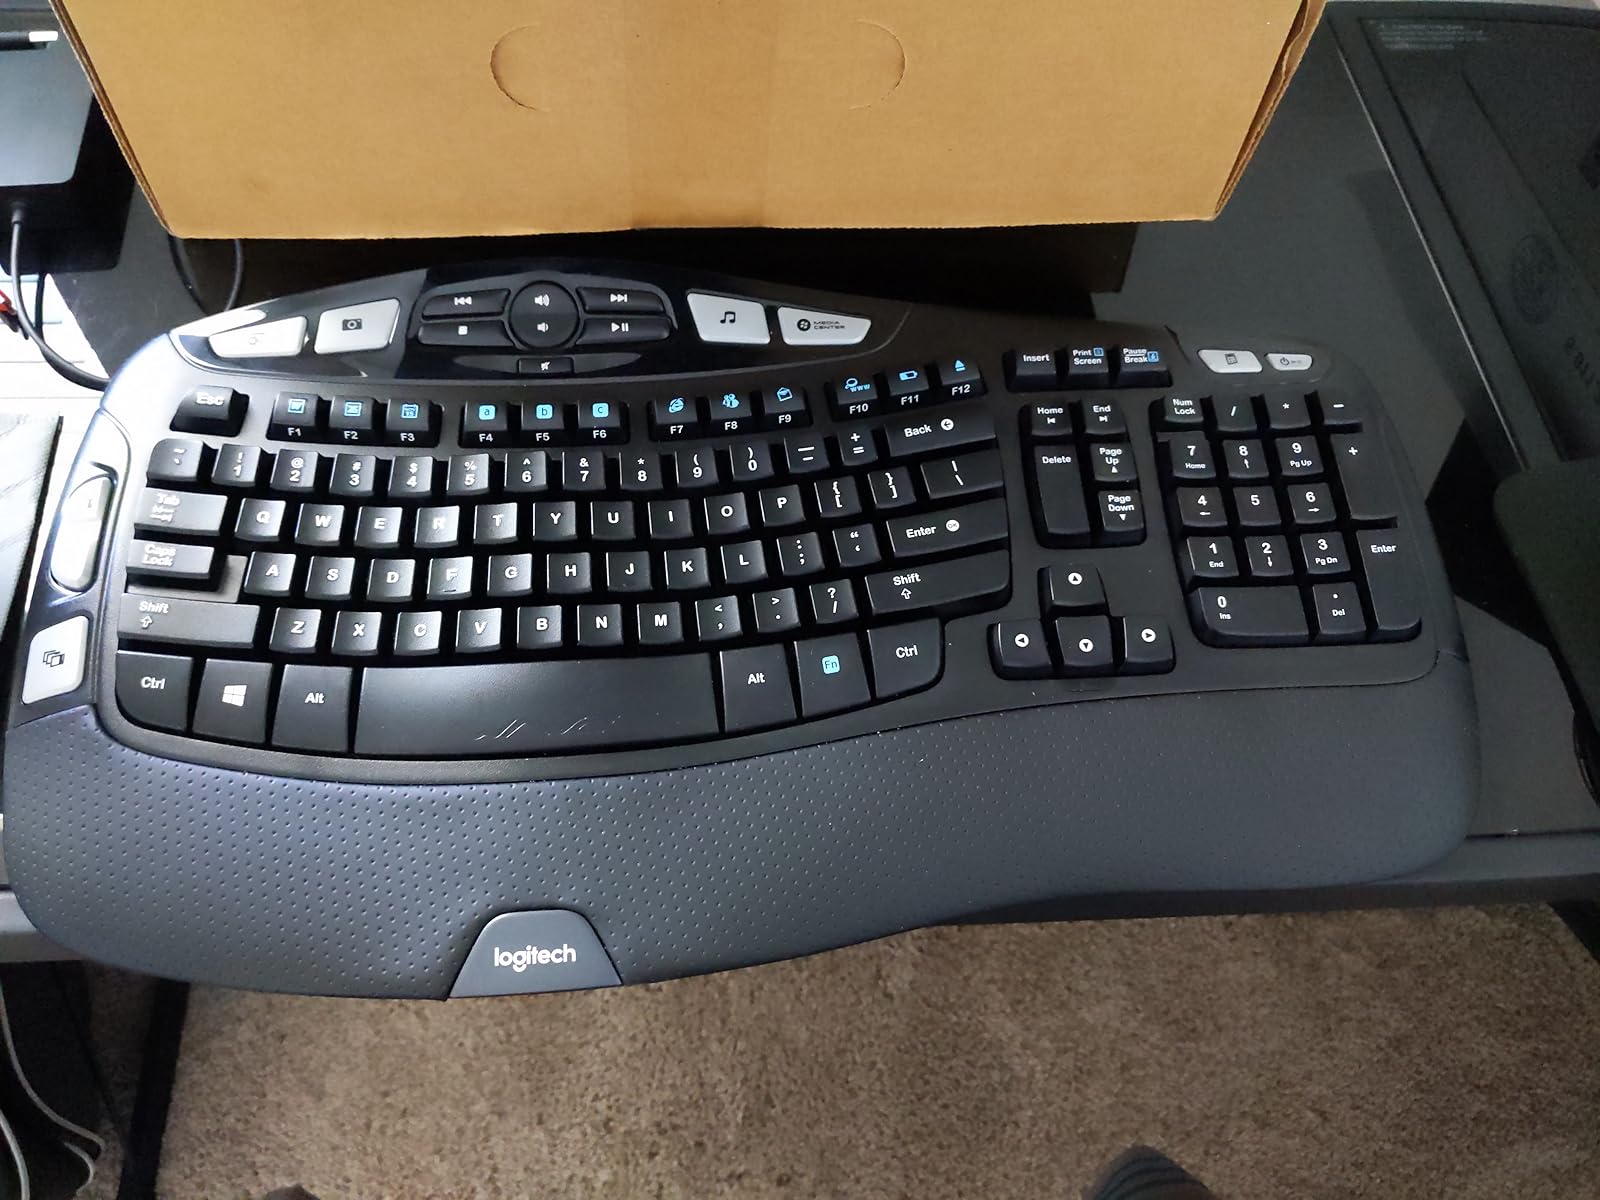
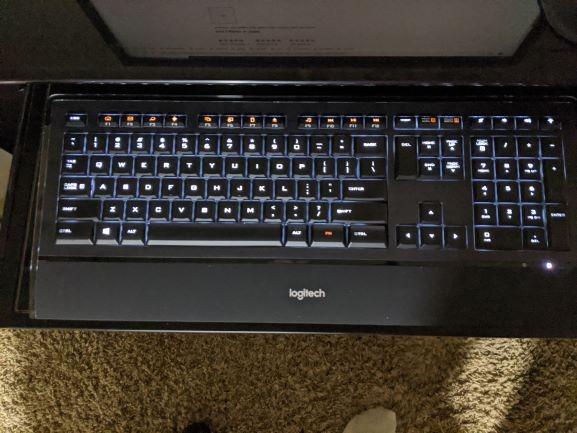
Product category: keyboard
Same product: no